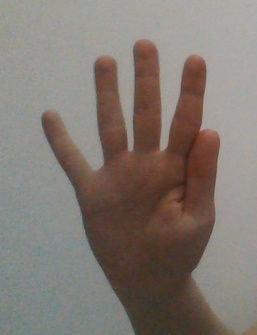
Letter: sheen